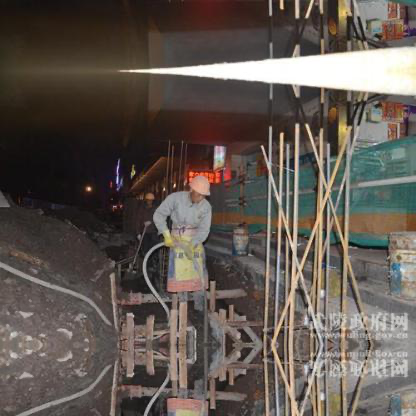
Objects in the image:
label: helmet
label: helmet